Freezing-point depression

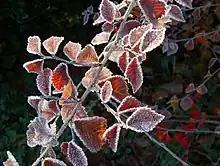
Dissolved solutes prevent sap and other fluids in trees from freezing in winter.

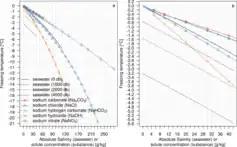
Freezing temperature of seawater at different pressures and some substances as a function of salinity. See image description for source.

Freezing-point depression is used by some organisms that live in extreme cold. Such creatures have evolved means through which they can produce a high concentration of various compounds such as sorbitol and glycerol. This elevated concentration of solute decreases the freezing point of the water inside them, preventing the organism from freezing solid even as the water around them freezes, or as the air around them becomes very cold. Examples of organisms that produce antifreeze compounds include some species of arctic-living fish such as the rainbow smelt, which produces glycerol and other molecules to survive in frozen-over estuaries during the winter months. In other animals, such as the spring peeper frog ("Pseudacris crucifer"), the molality is increased temporarily as a reaction to cold temperatures. In the case of the peeper frog, freezing temperatures trigger a large-scale breakdown of glycogen in the frog's liver and subsequent release of massive amounts of glucose into the blood.